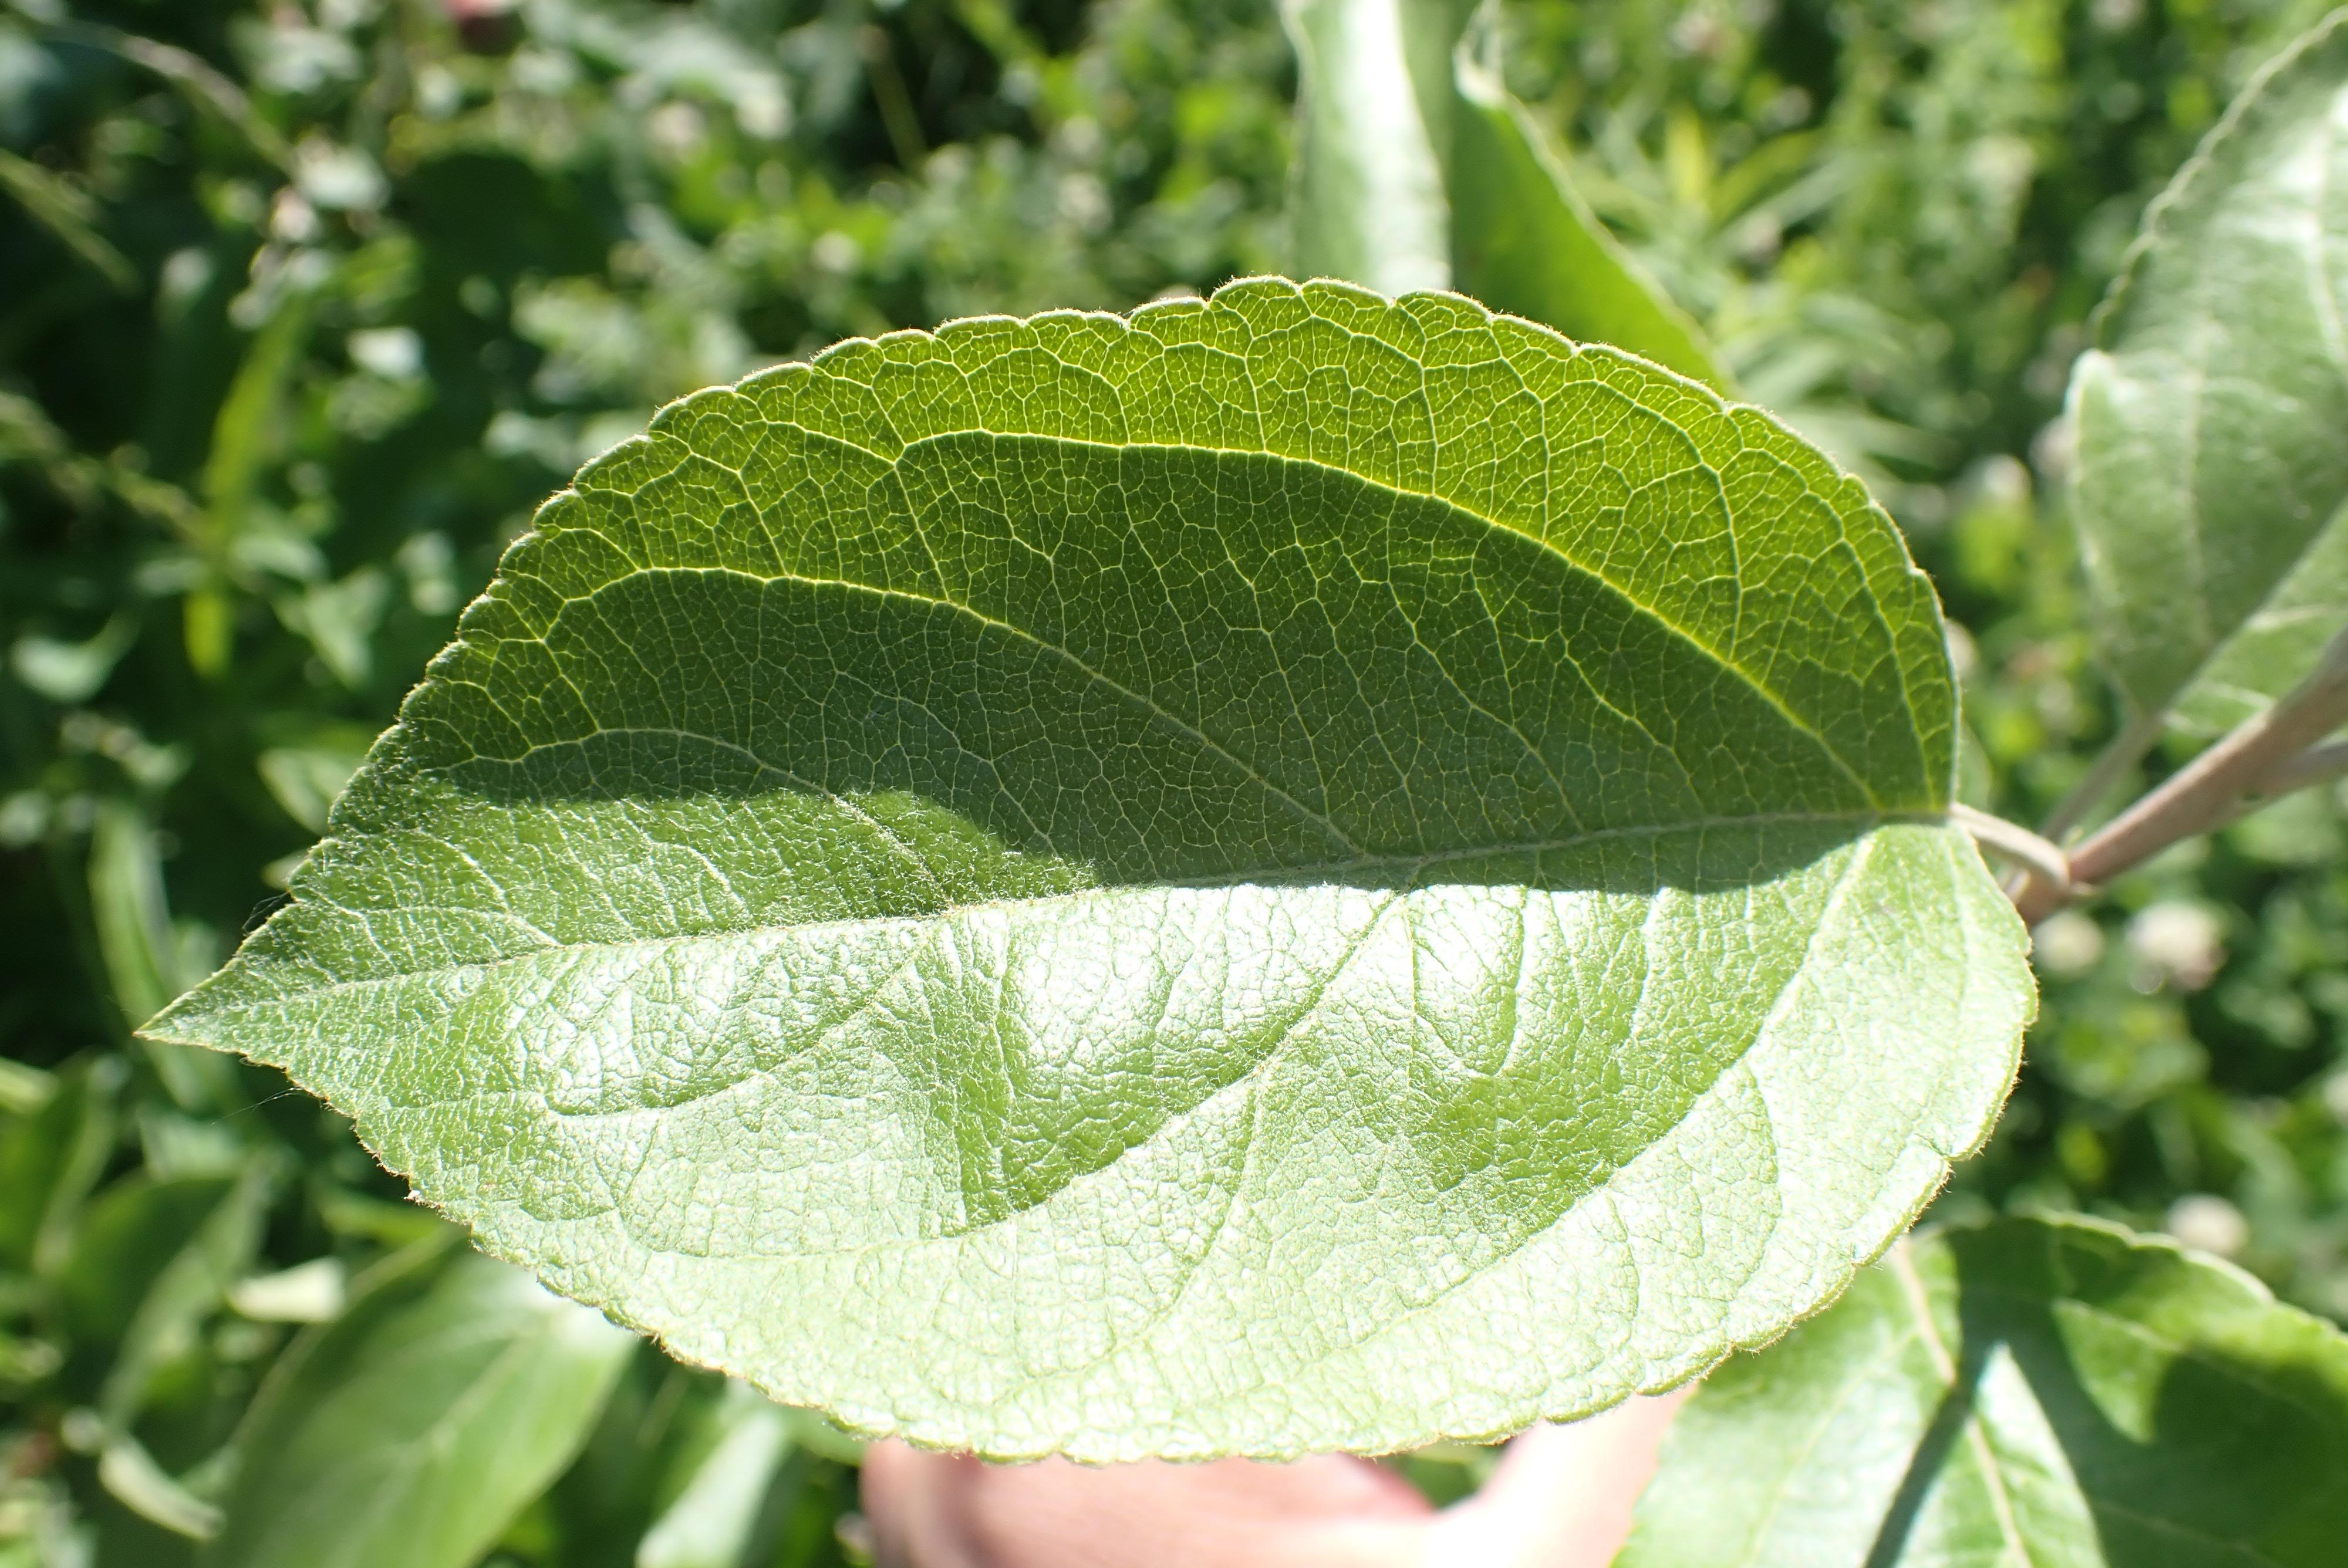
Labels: healthy